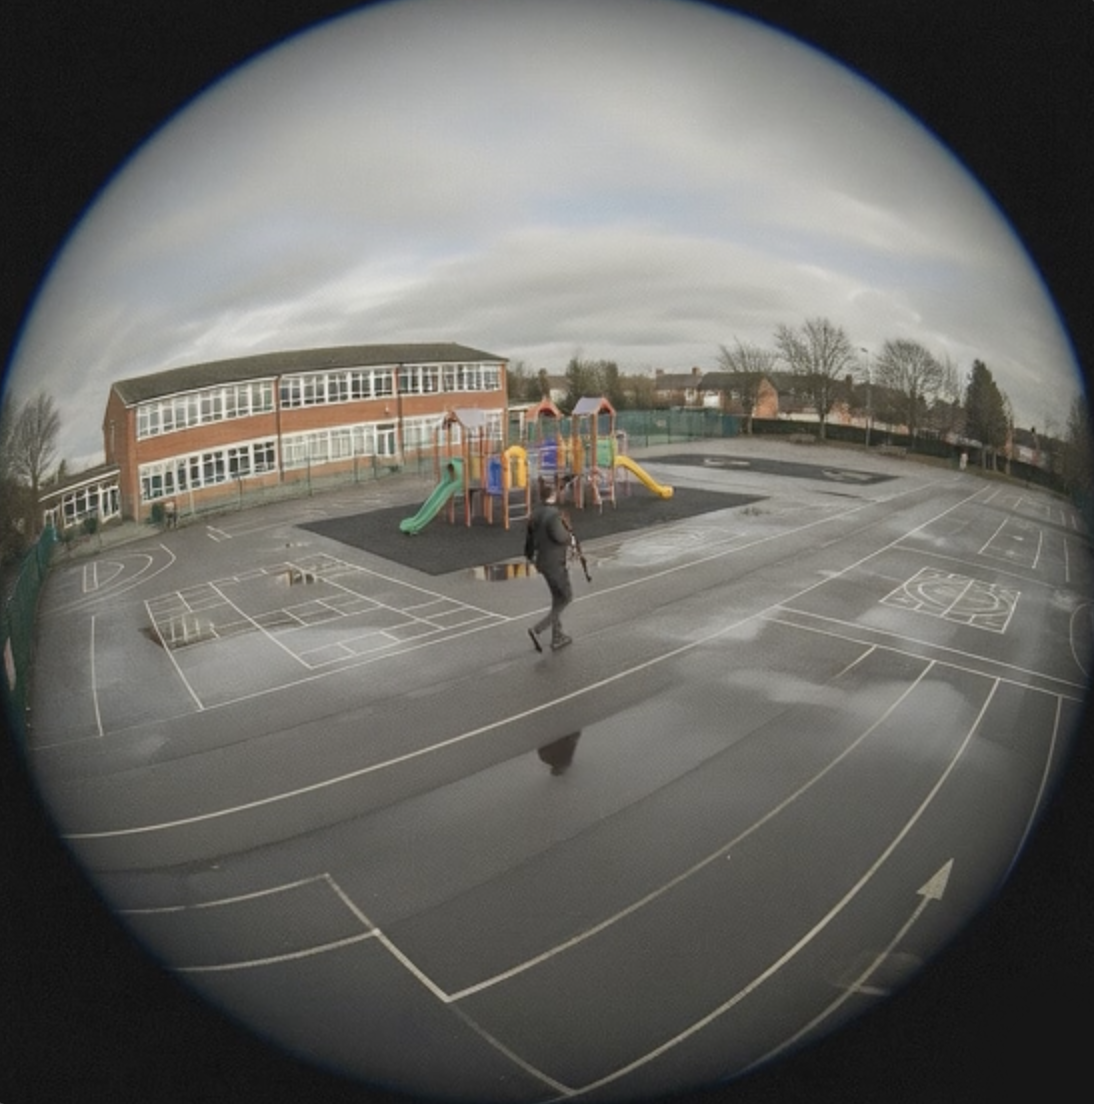
Object: person

Object: weapon